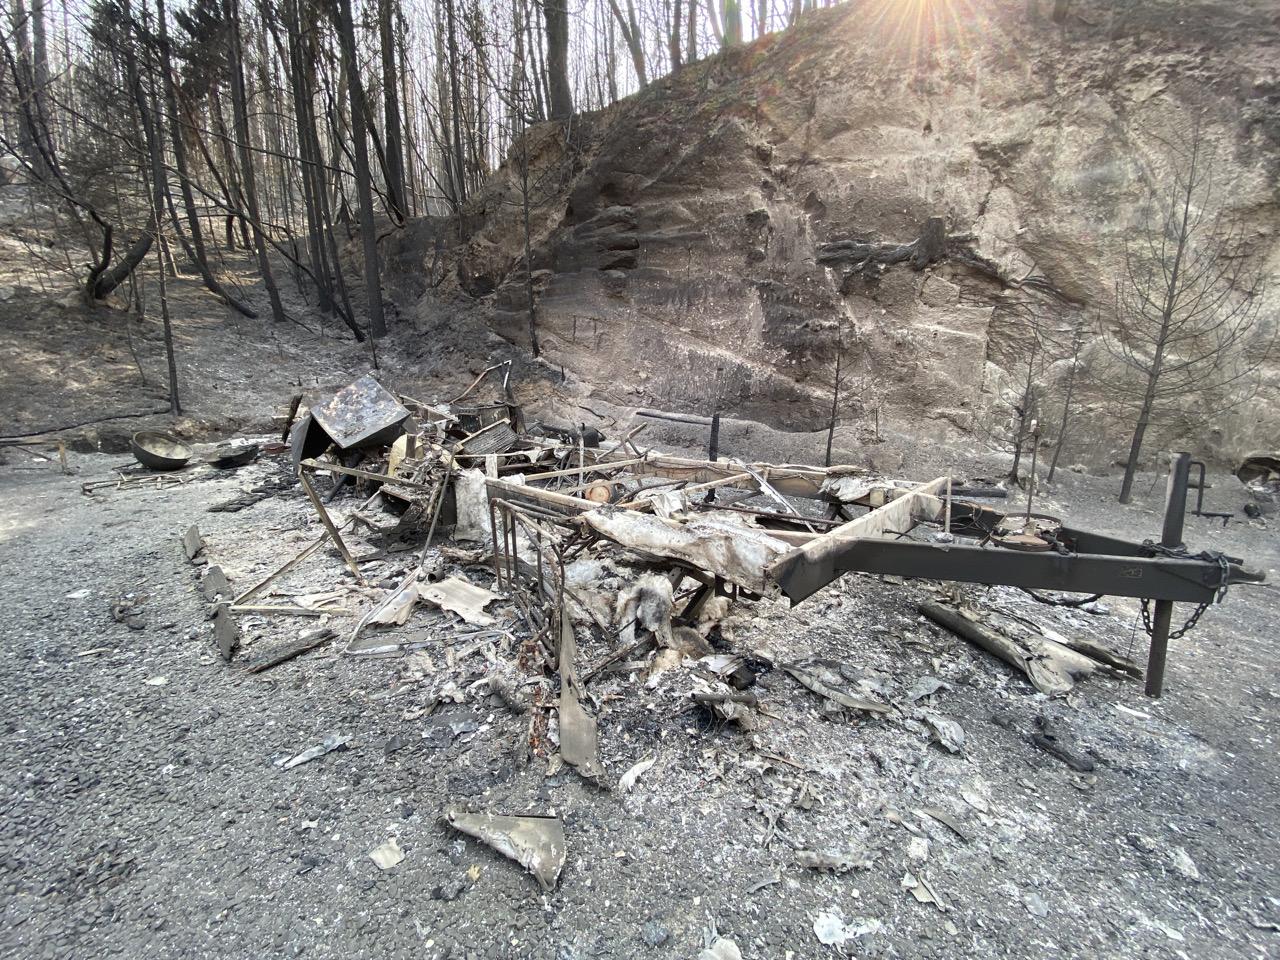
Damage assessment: destroyed